Jagdgeschwader 400

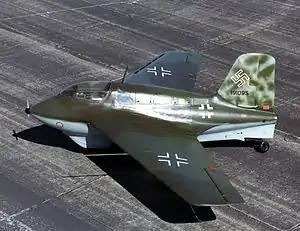
Me 163B

The Me 163B-1a fighters first flew operationally on 6 August 1944, two Me 163s reportedly claiming three North American P-51 Mustangs of the 352nd Fighter Group. JG 400 intercepted formations of Boeing B-17 Flying Fortress bombers for the first time on 16 August 1944. "Leutnant" Hartmut Ryll engaged the B-17s but was shot down and killed by two P-51s of the 359th Fighter Group.